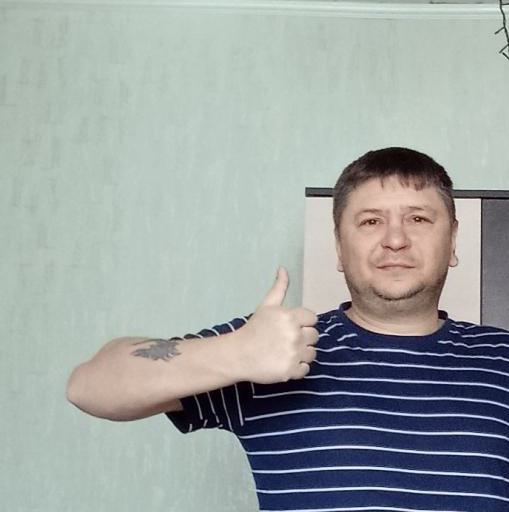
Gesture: like